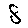
Label: 8